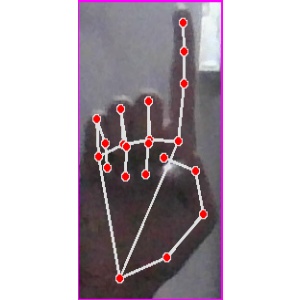
अक्षर: क